Ten Commandments

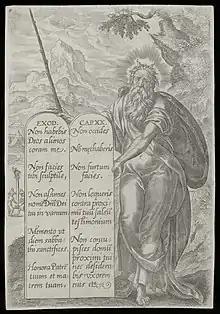
Print of Moses showing the Ten Commandments. Made at the end of the sixteenth century.

The Lutheran Churches divide Mosaic Law into three components: the (1) moral law, (2) civil law, (3) ceremonial law. Of these, the moral law as contained in the Ten Commandments remains in force today.